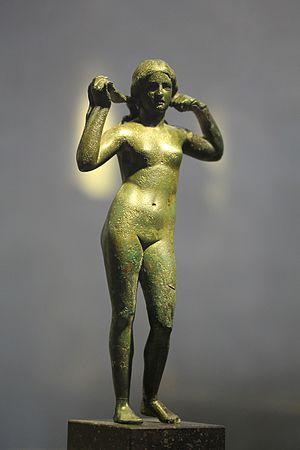
Musée Royal de Mariemont, Wiki Loves Art, Morlanwelz, Belgique